Alfred Blue

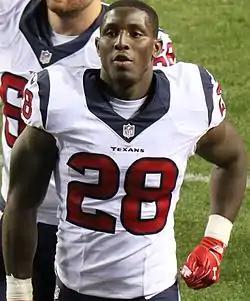
Blue with the Houston Texans in 2016

Alfred Calvin Blue III (born April 27, 1991) is an American former professional football running back. He was selected by the Houston Texans in the sixth round of the 2014 NFL draft. Blue is from Boutte, Louisiana and attended Hahnville High School. He played college football at LSU.